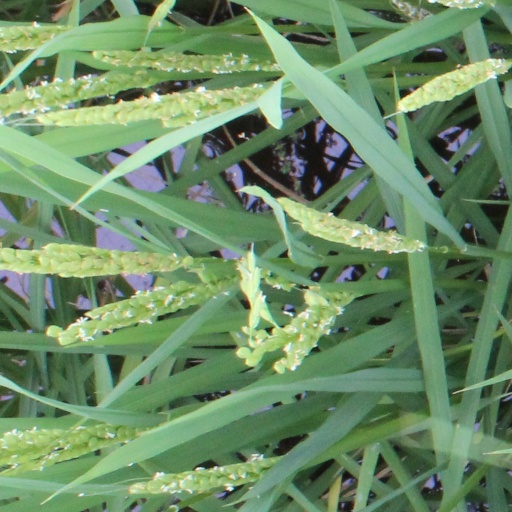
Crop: rice